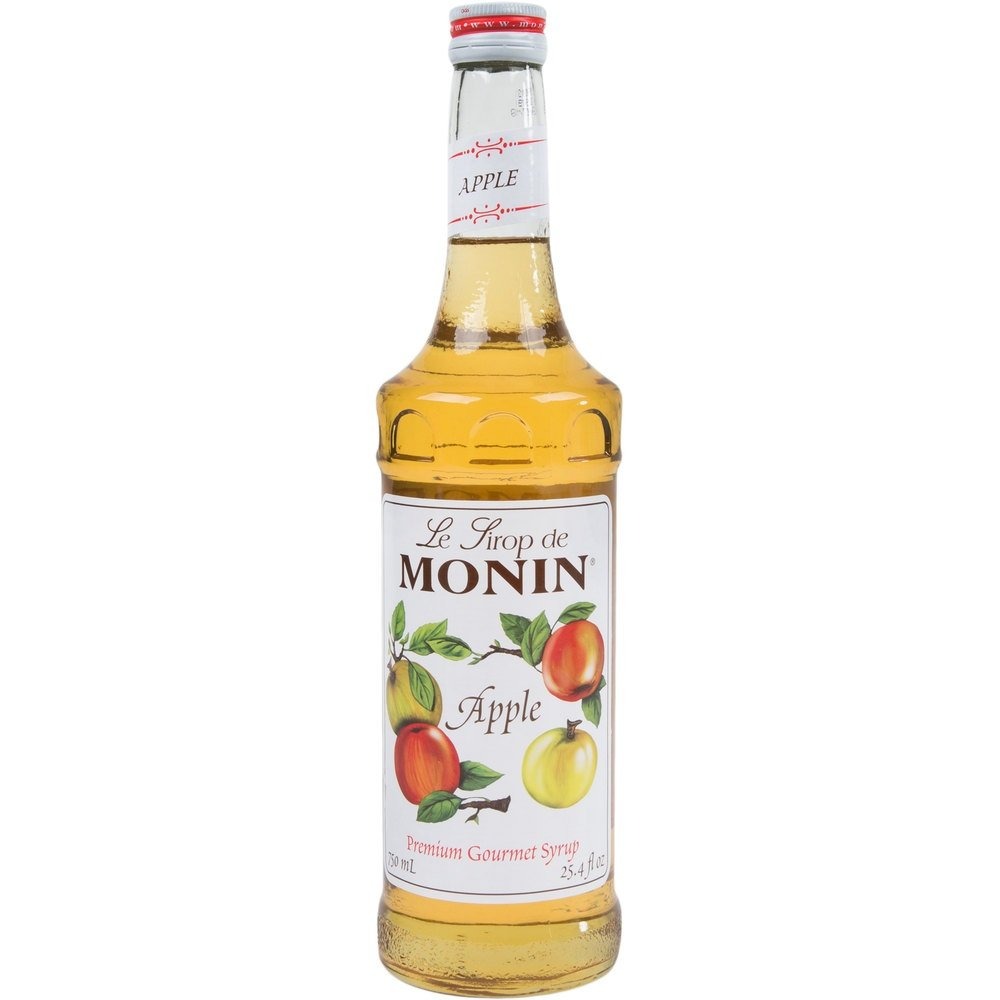
Item Name: Monin Apple Syrup, 750 ml
Bullet Point 1: 750 ml
Bullet Point 2: Gluten Free, No Dairy
Bullet Point 3: Kosher
Bullet Point 4: Great Flavor
Product Description: The apple fruit grows in numerous climate zones and is thus available year-round, yet in many cultures it is associated with the harvest season. Discover how versatile Monin Apple can flavor many beverages!
Value: 25.4
Unit: Fl Oz

Price: 16.49